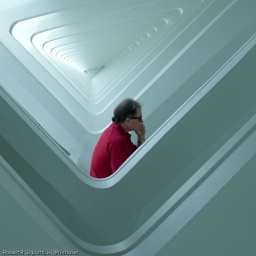
MAM / Calatrava many talking on cell phone in red shirt